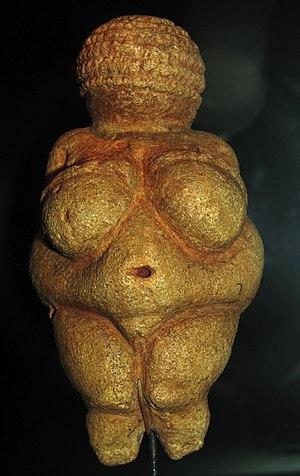
La macronymphie est l'élongation naturelle, chez certaines femmes et en général après la première grossesse, des petites lèvres qui peuvent atteindre 20 cm de longueur. On donne aussi à cette déformation anatomique, quoique improprement, les noms de « velamen vulvae », « tablier génital » ou « tablier de la femme ».